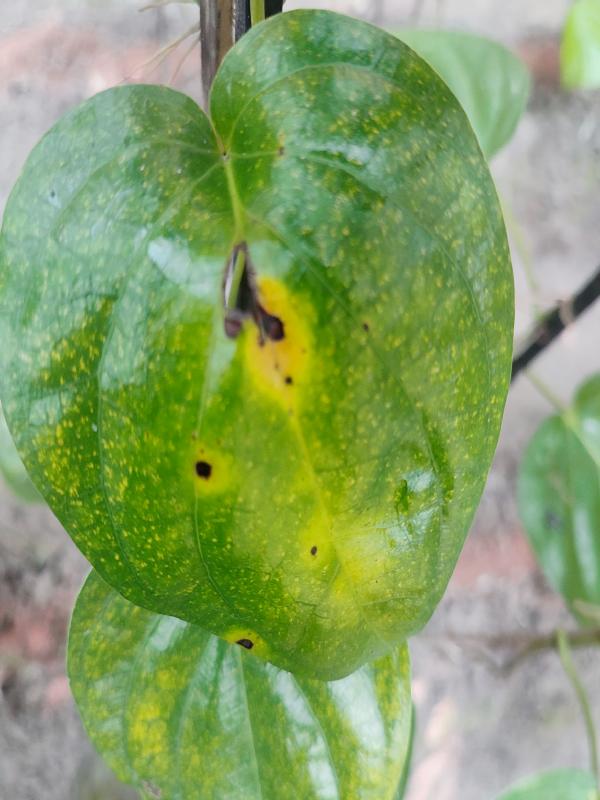
Label: Bacterial_Leaf_Disease